Badger IFV

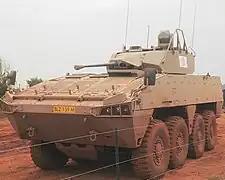
Badger IFV Section variant

The Section variant is armed with a Denel 30 mm dual-feed linkless Cam Gun (EMAK 30) which can engage targets up to 4000 metres when firing a single round at a time. Rapid-fire consists of 3-round bursts. The Section variant carries 400, 30 x 173mm rounds. The rear compartment of the Section variant has seating space for four passengers on the left and three passengers on the right.